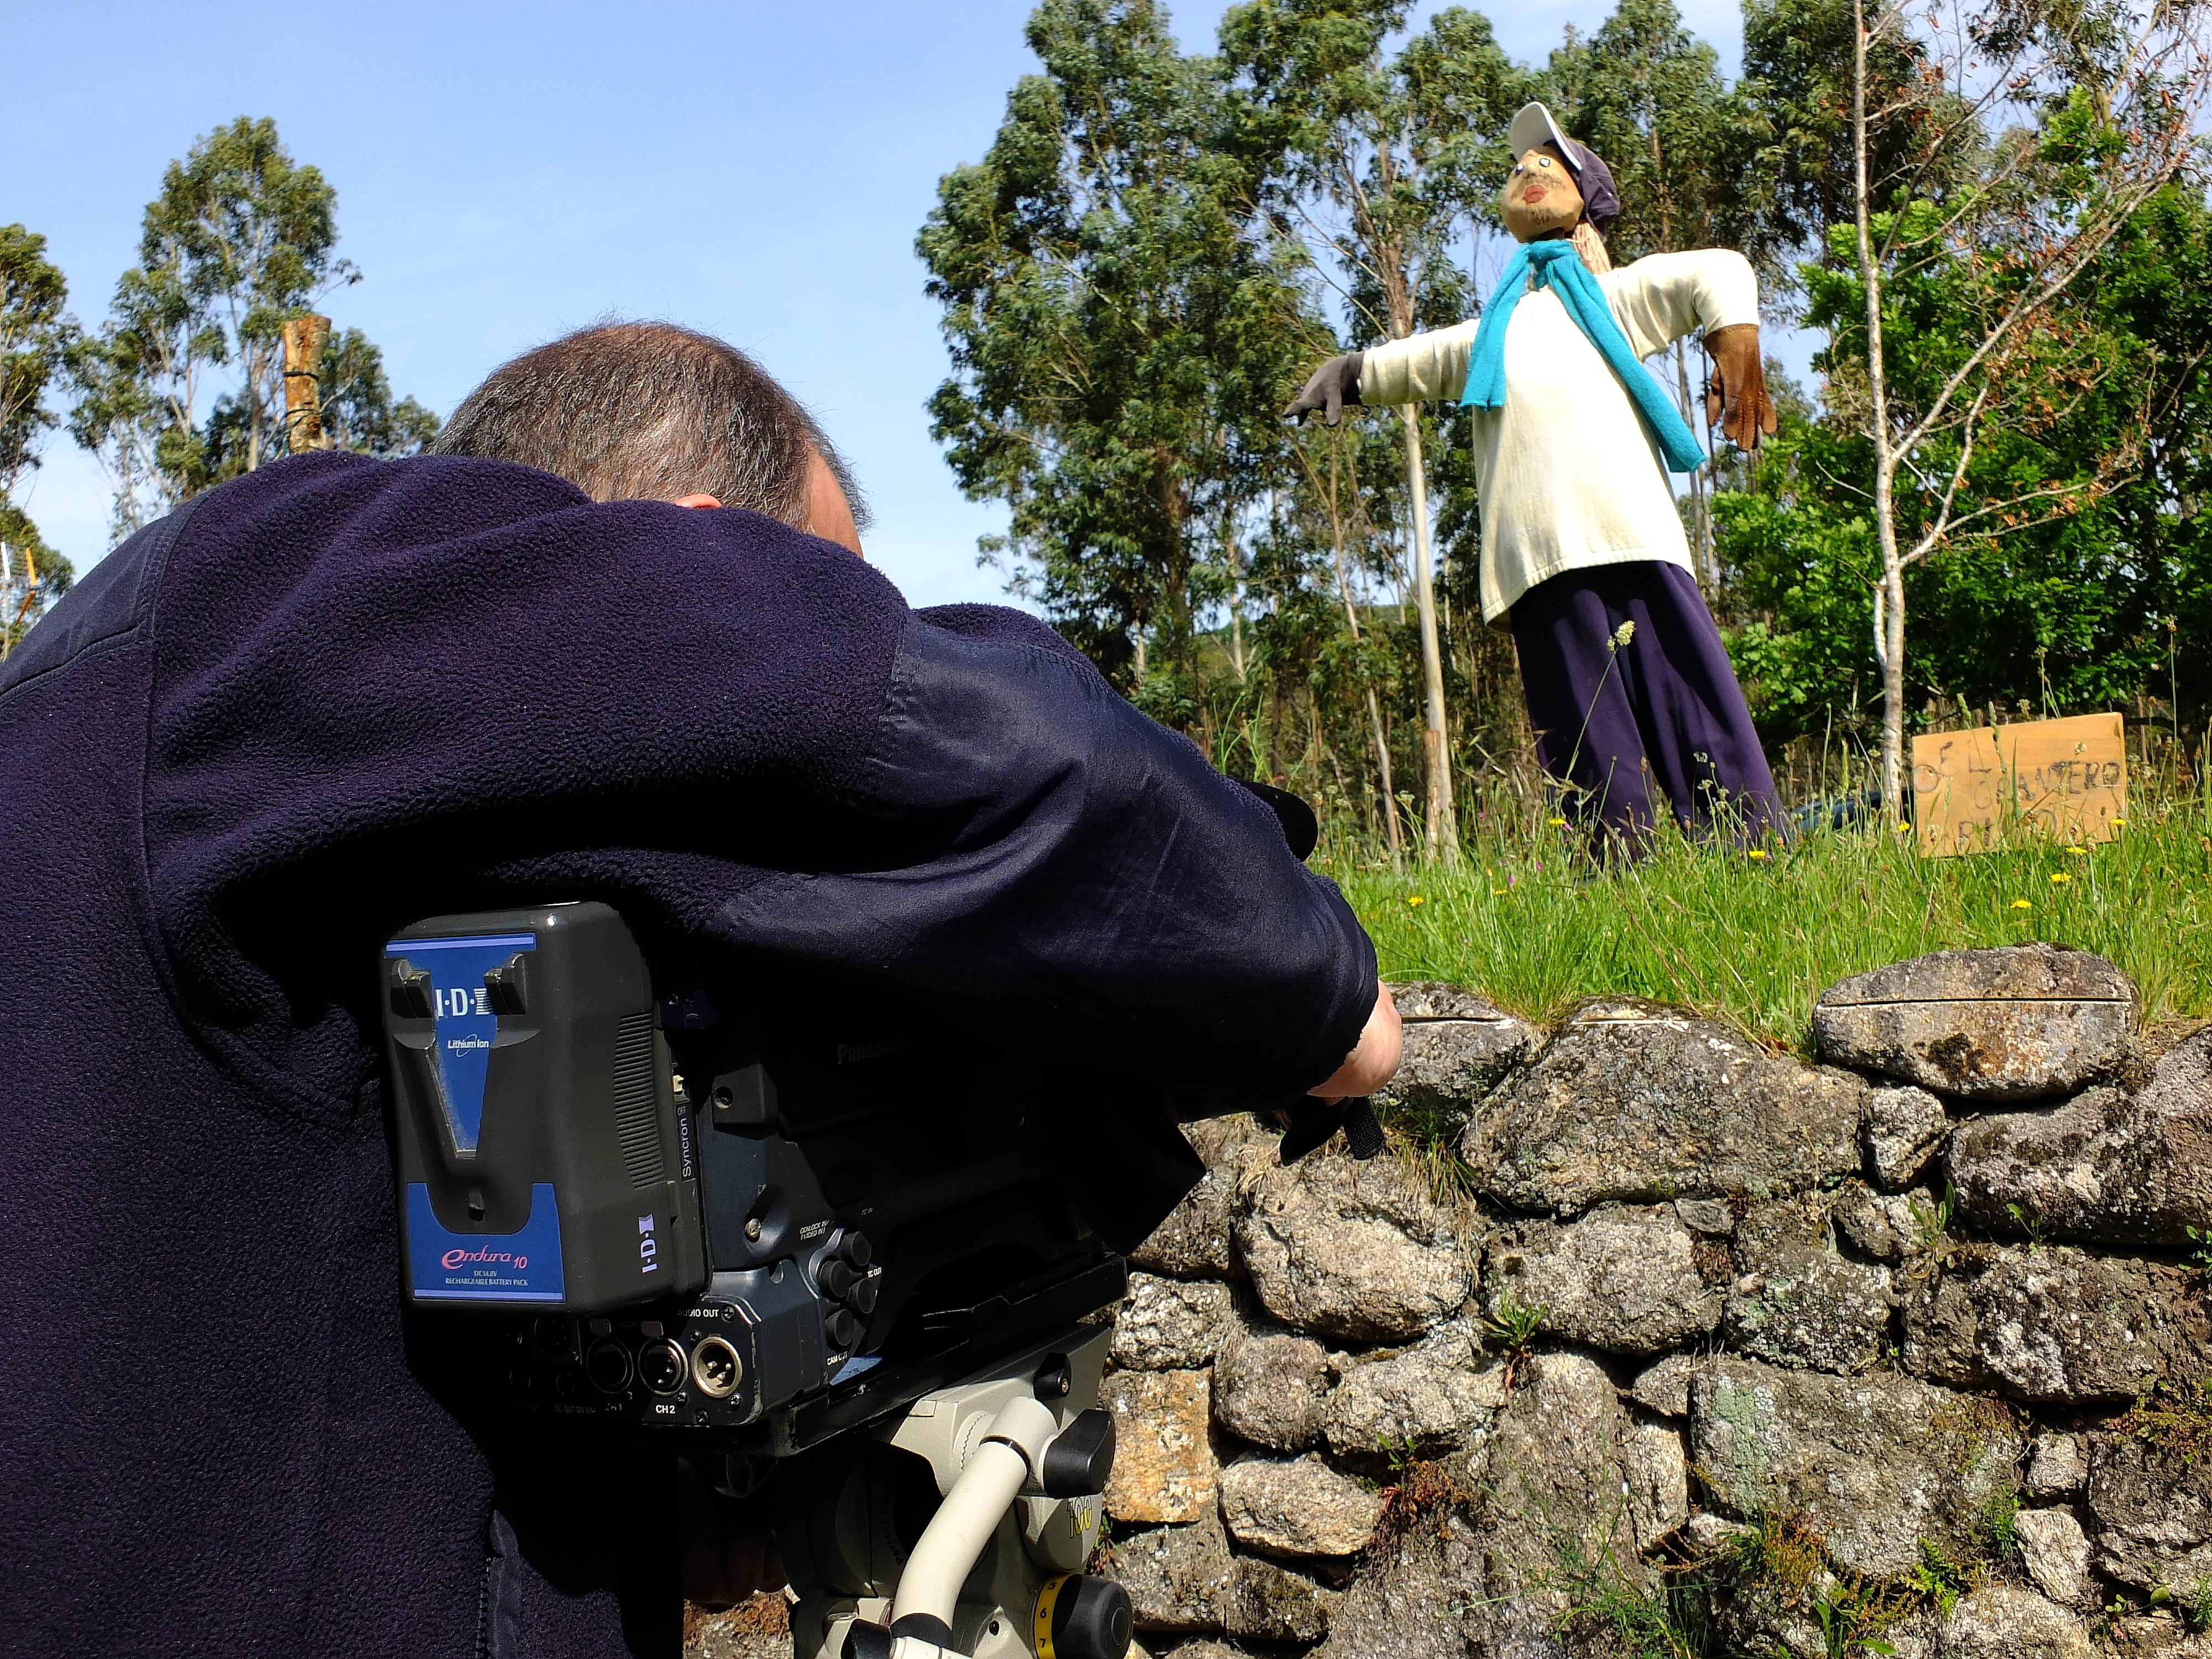
landscape, tree, grass, rock, plant, sky, adventure, recreation, vehicle, soil, spain, geology, galicia, pontevedra, paisajes, espana, ggl1, gaby1, fujifilmxs1, espantallos, rutadaliberdade, riobarbeira, pontevedragaliciaespa a, espantap jaros